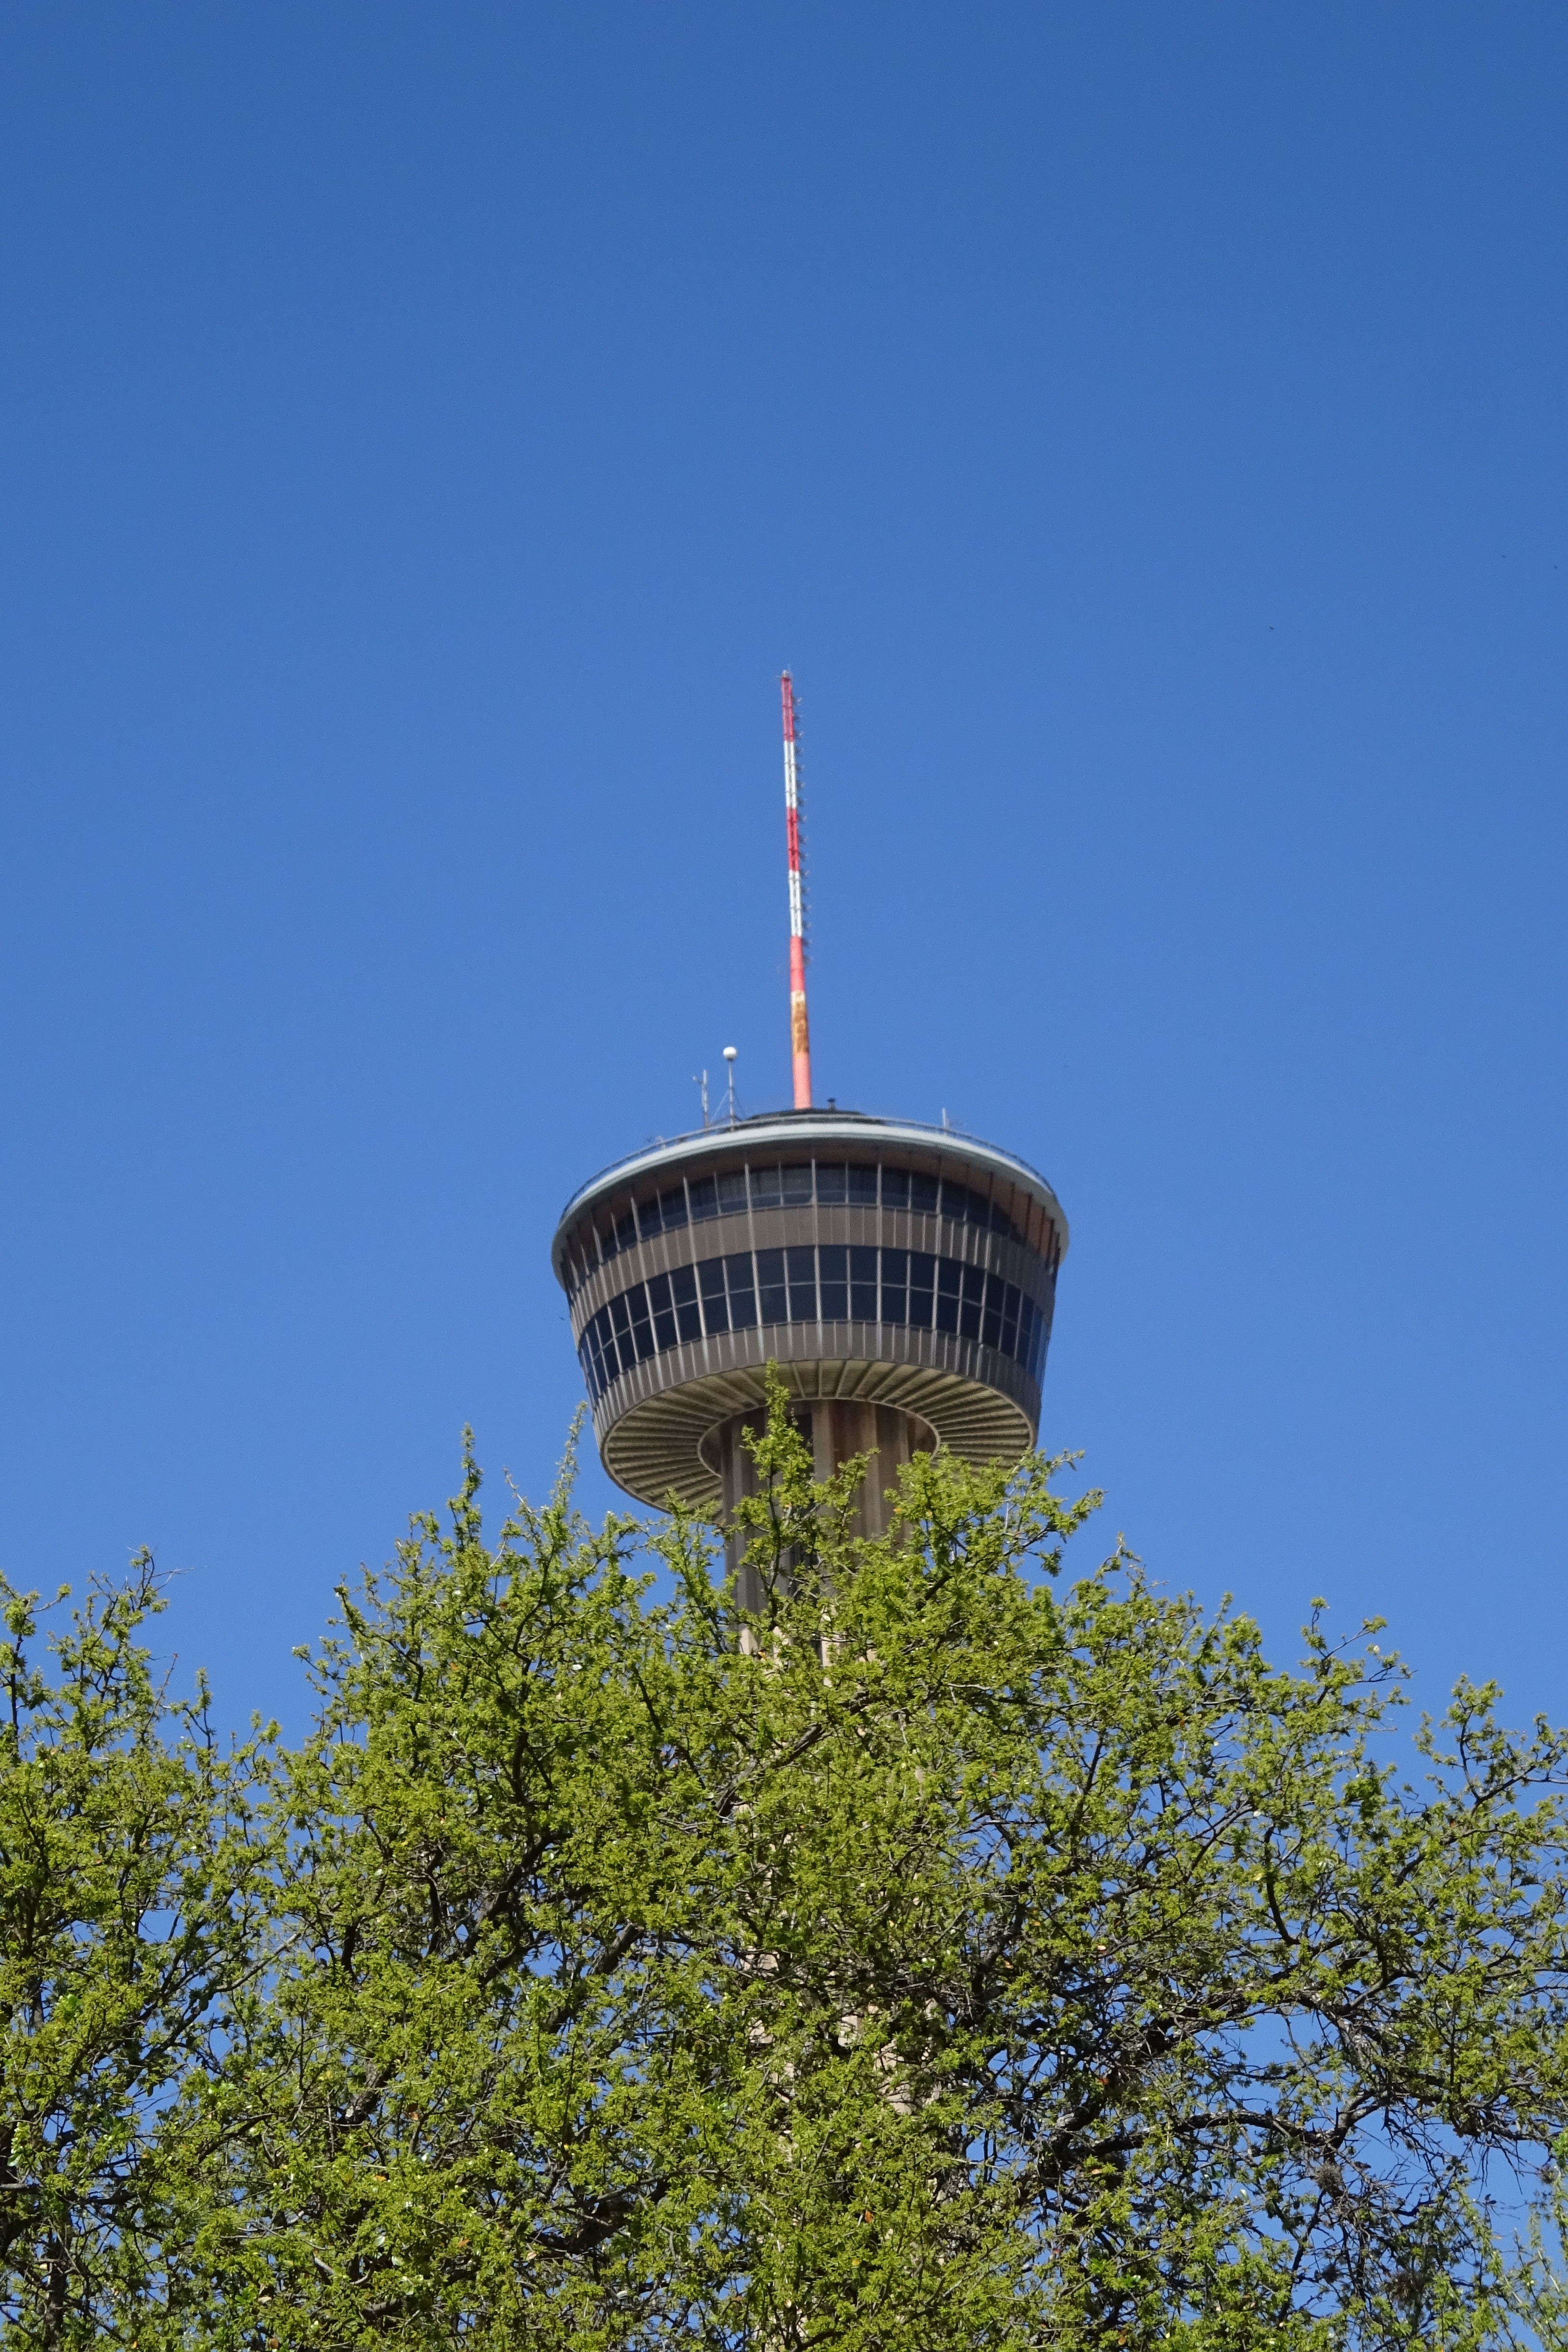
architecture, structure, sky, skyline, city, tower, usa, america, landmark, water tower, texas, san antonio texas, san antonio, control tower, atmosphere of earth